Treiso

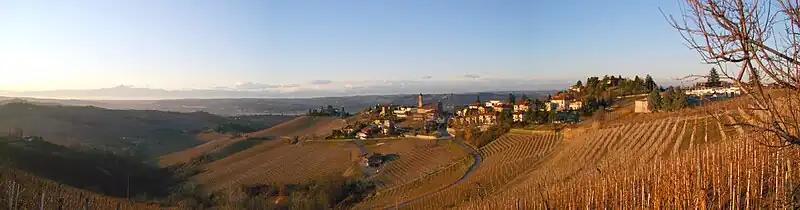
Panoramic view over Treiso and Langhe on a winter's day

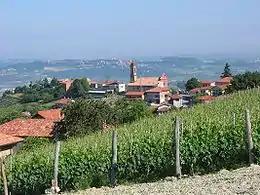
Treiso lies within the Barbaresco wine-making zone

Treiso is a "comune" (municipality) in the Province of Cuneo in the Italian region Piedmont, located about southeast of Turin and about 50 kilometres northeast of Cuneo. As of 31 December 2004, it had a population of 764 and an area of .